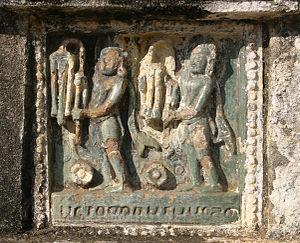
"Le temple de l'Ananda ou d'Ananda est un des plus beaux monuments bouddhiques de Bagan, dans le centre de la Birmanie. Édifié par le roi Kyanzittha en 1091, il était originellement dédié à la ""sagesse infinie"" du bouddha. Cependant ce terme a été confondu avec le nom d'Ananda, cousin du Bouddha.